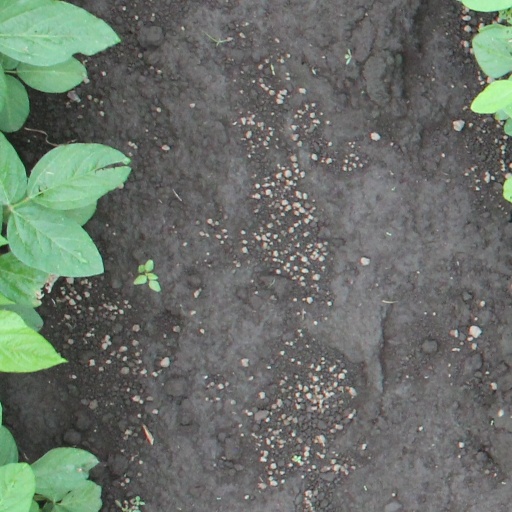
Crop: soybean